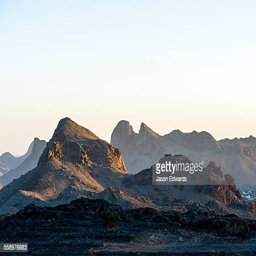
sunset shines on jagged mountain peaks and valleys in a desert .